New Jersey Turnpike Authority

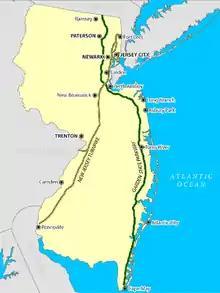
Map of New Jersey Turnpike and Garden State Parkway

The New Jersey Turnpike Authority is governed by an eight-person Board of Commissioners (with one current vacant seat). The members of the commission, along with the chairman, are appointed by the Governor of New Jersey. , the commissioners are: